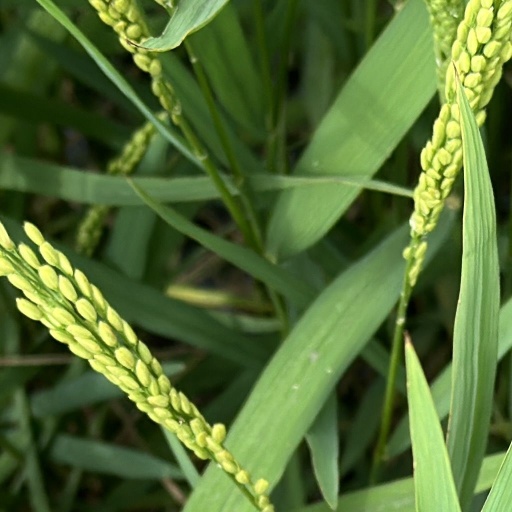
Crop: rice